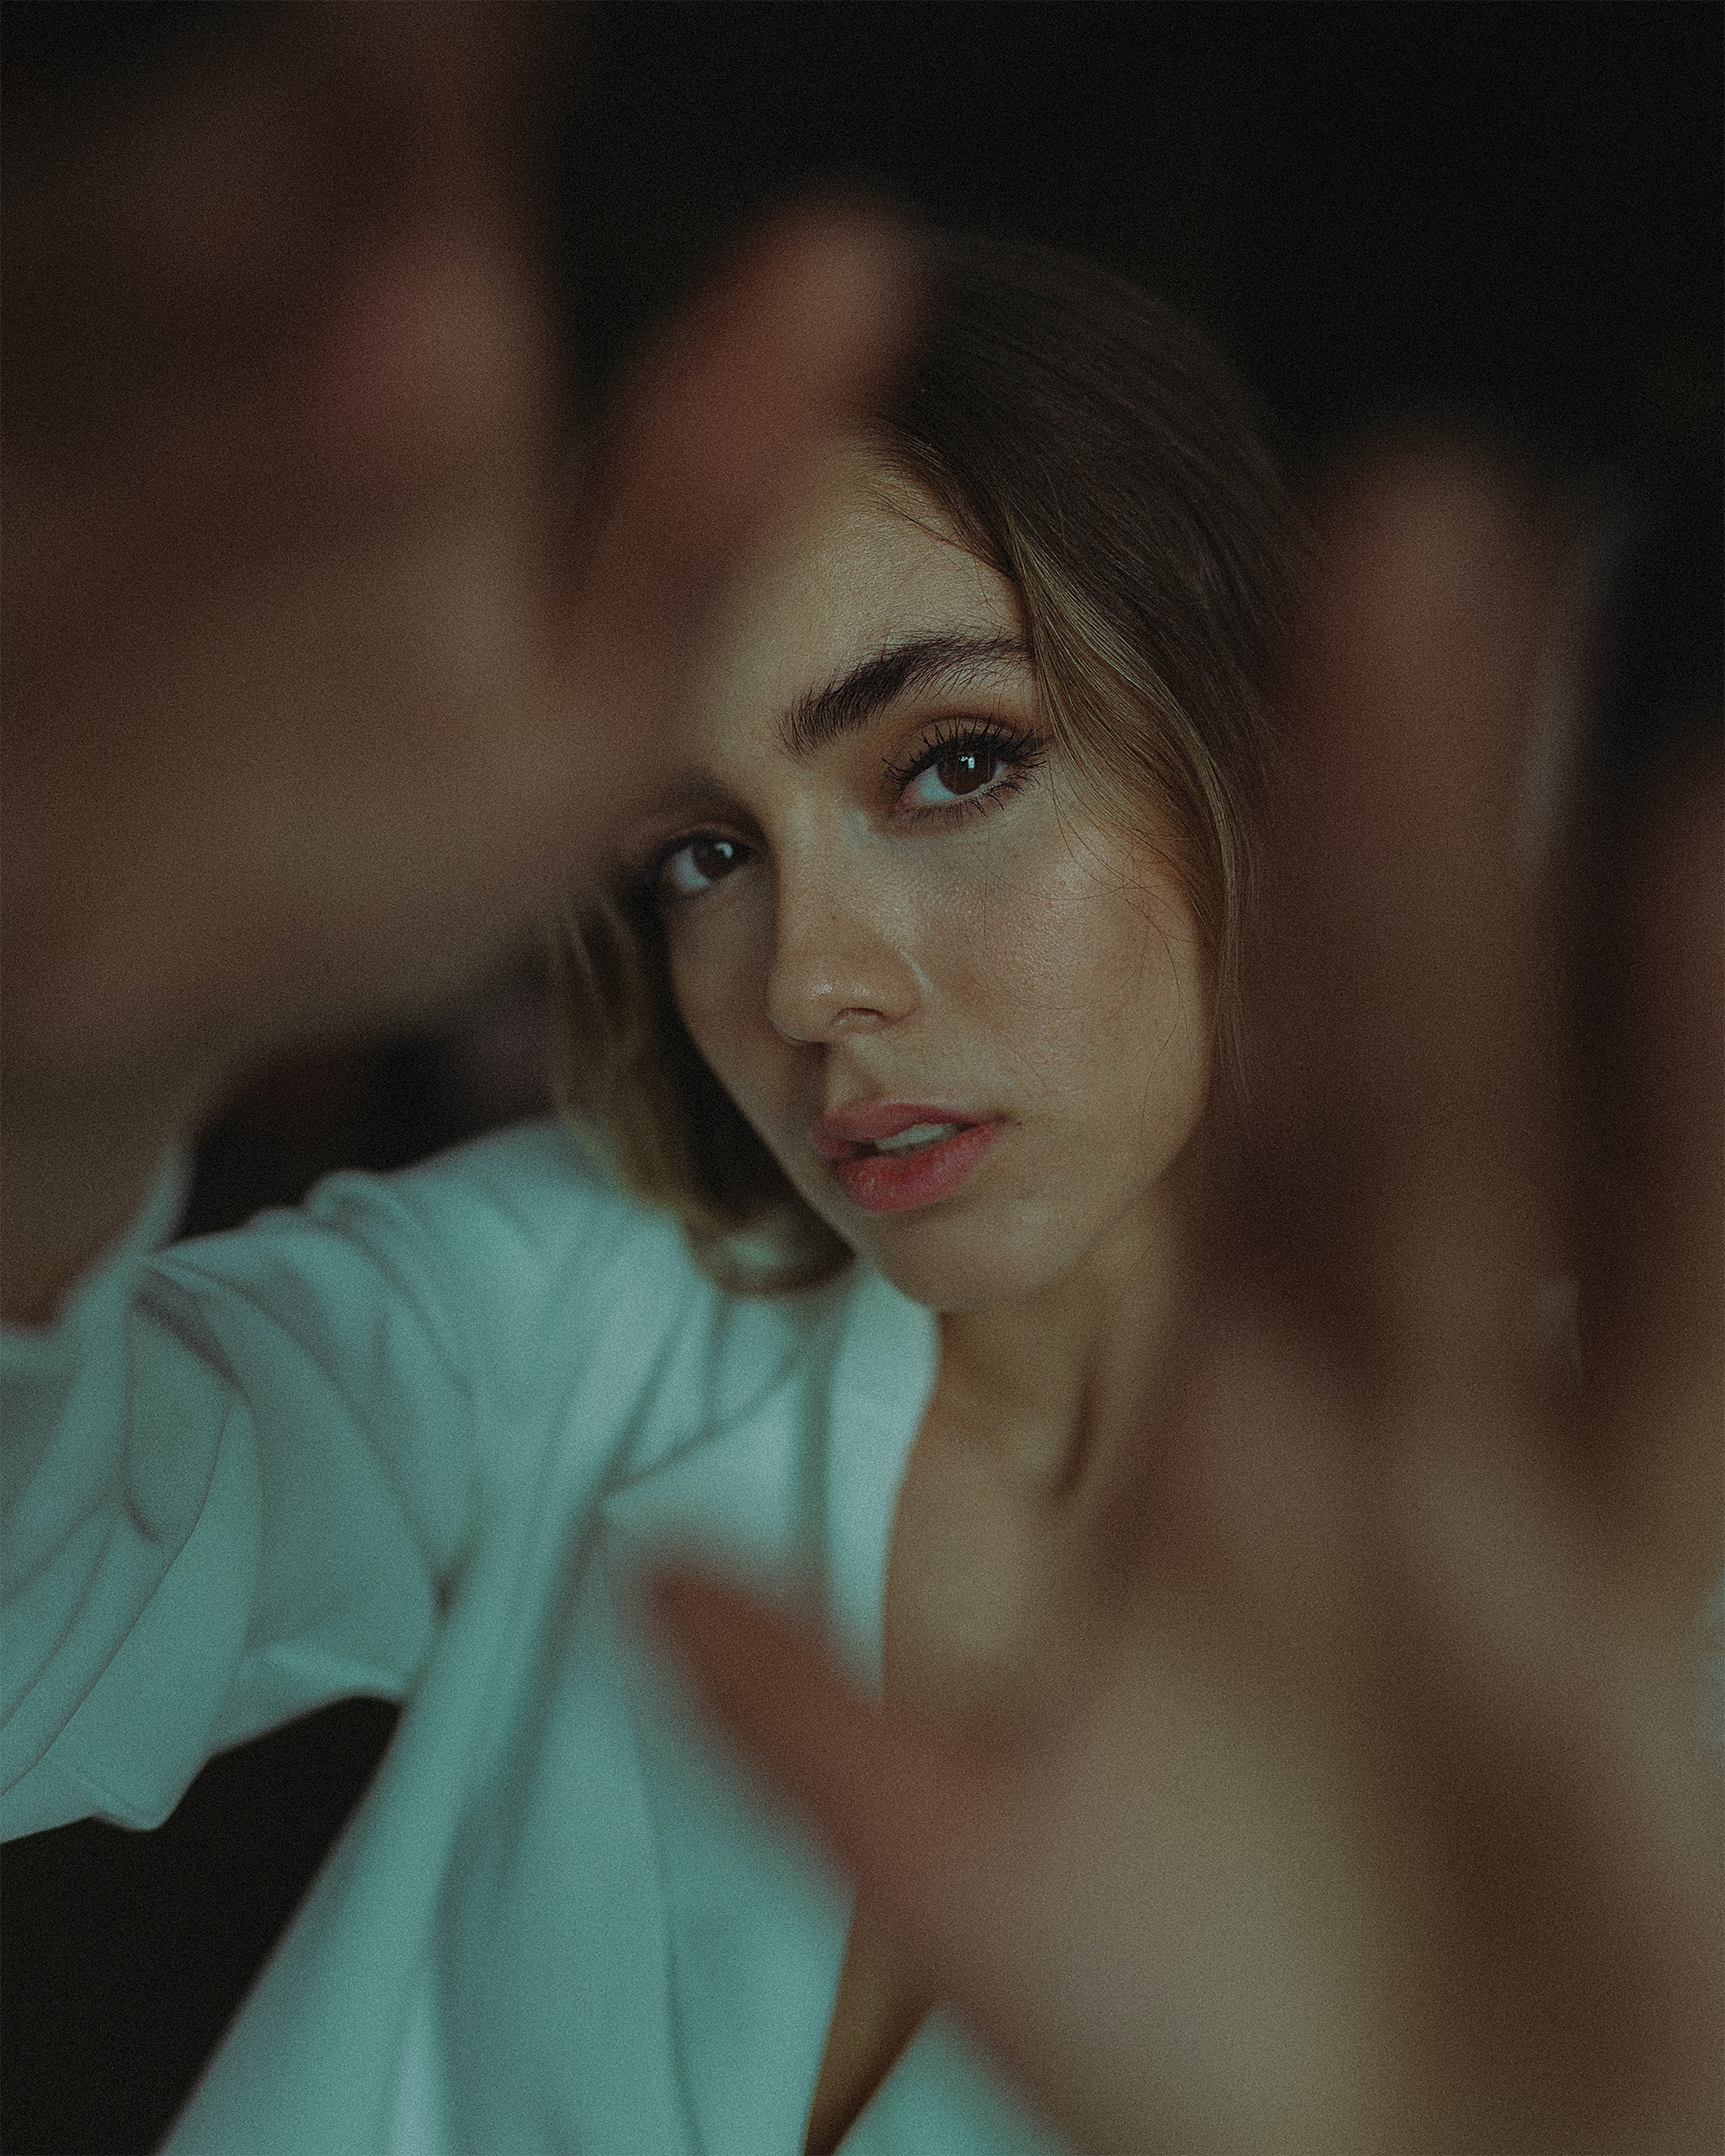
woman, nose, lip, eyebrow, eyelash, flash photography, gesture, iris, dress, black hair, chest, fashion model, long hair, brown hair, blond, fashion design, happy, human leg, portrait photography, formal wear, fun, art model, portrait, sitting, abdomen, photo shoot